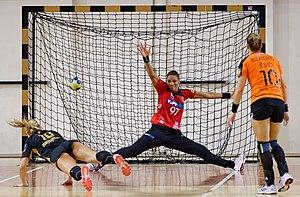
Rencontre retour du 3e tour de la coupe EHF, Issy Paris Hand / Erd. A Issy Les Moulineaux, le 18 novembre 2017.
Julie Foggea, née le 28 août 1990 aux Abymes en Guadeloupe, est une handballeuse internationale française, évoluant au poste de gardienne de but.